Imagery intelligence

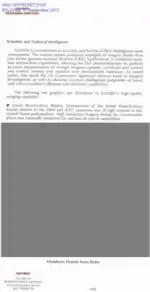
Ground-resolution distance achieved by KH-8

Early photographic reconnaissance satellites used photographic film, which was exposed on-orbit and returned to earth for developing. These satellites remained in orbit for days, weeks, or months before ejecting their film-return vehicles, called "buckets". Between 1959 and 1984 the U.S. launched around 200 such satellites under the codenames CORONA and GAMBIT, with ultimate photographic resolution (ground-resolution distance) better than . The first successful mission concluded on 1960-08-19 with the mid-air recovery by a C-119 of film from the Corona mission code-named Discoverer 14. This was the first successful recovery of film from an orbiting satellite and the first aerial recovery of an object returning from Earth orbit. Because of a tradeoff between area covered and ground resolution, not all reconnaissance satellites have been designed for high resolution; the KH-5-ARGON program had a ground resolution of 140 meters and was intended for mapmaking.